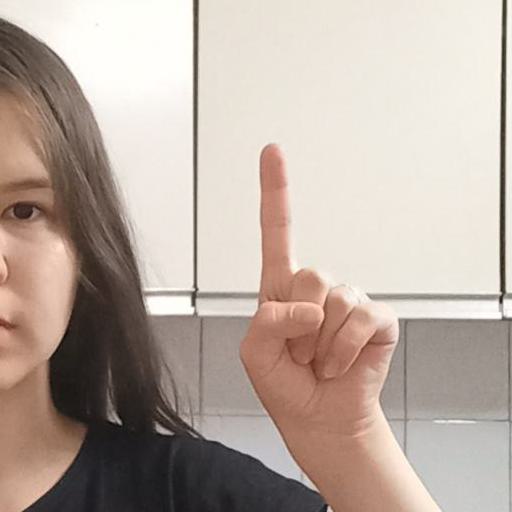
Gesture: one